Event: Nepal Earthquake
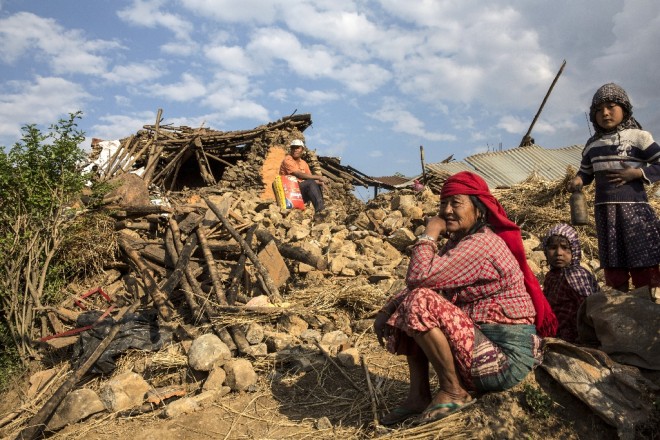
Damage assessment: damage